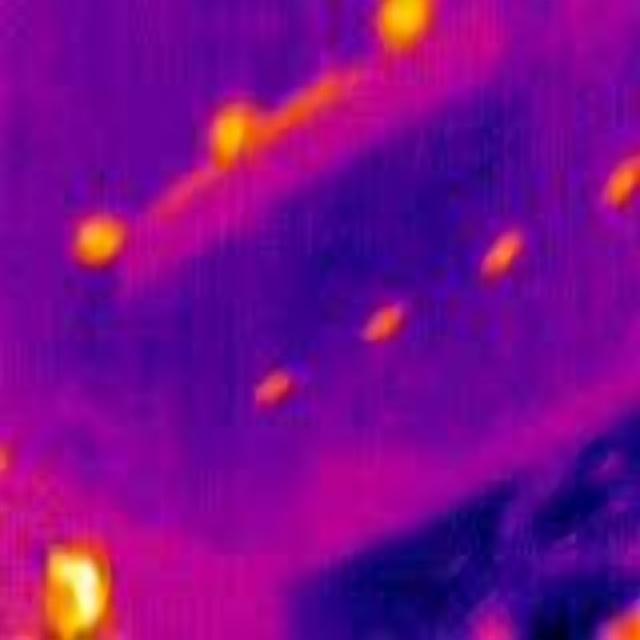
Detected objects:
label: person